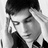
Emotion: neutral